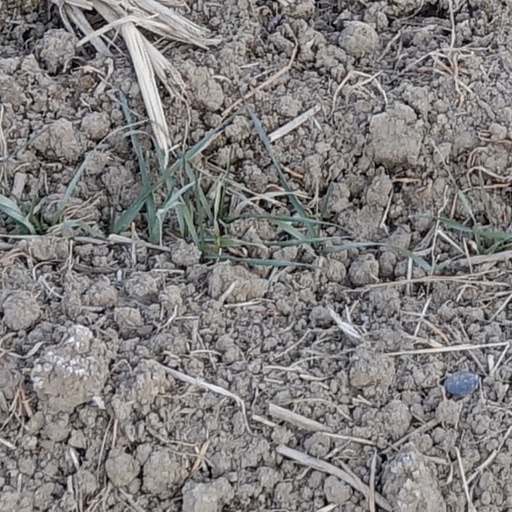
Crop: wheat